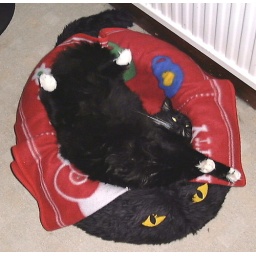
Manny being cute in cat bed 280807